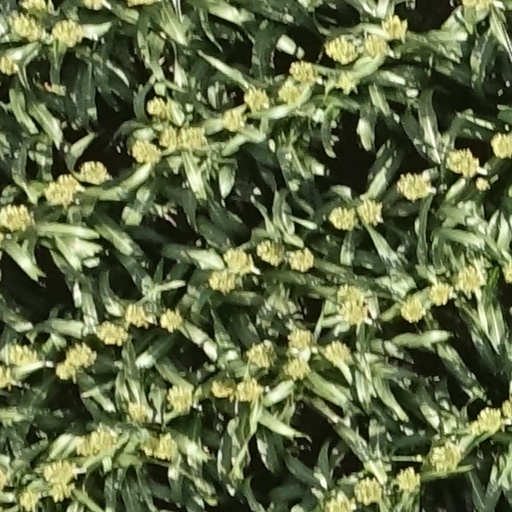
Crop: sorghum